Jinghe station

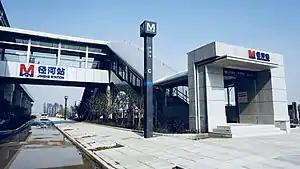

Jinghe Station is a station on Line 1 of the Wuhan Metro and it is the western terminus of Line 1. It entered revenue service on December 26, 2017. It is located in Dongxihu District.